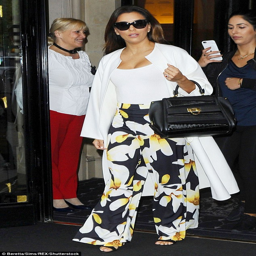
person has fallen in love with this season 's wide leg floral pants .